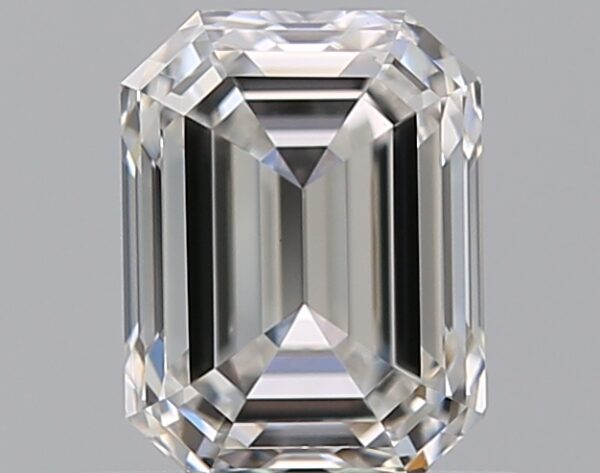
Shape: emerald
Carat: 0.7
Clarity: VVS2
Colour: G
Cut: VG
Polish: EX
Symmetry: EX
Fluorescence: N
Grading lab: GIA
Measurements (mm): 5.62 x 4.25 x 2.97